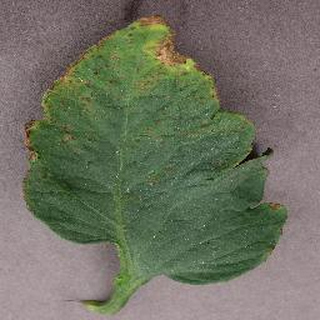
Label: tomato_bacterial_spot